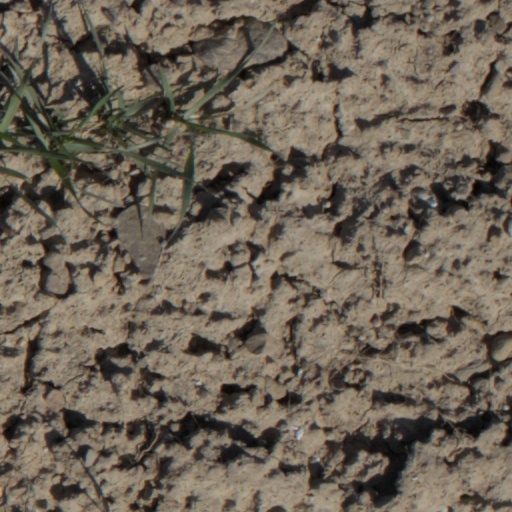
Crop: wheat